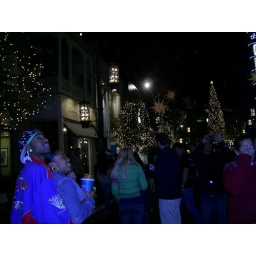
The Grove. (The girl in the green jacket is Tori Spelling.)